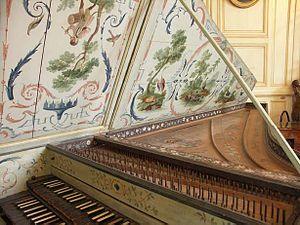
Joseph-Nicolas-Pancrace Royer, né à Turin le 12 mai 1703 et mort à Paris le 11 janvier 1755, est un musicien, compositeur et claveciniste savoisien.
La famille Blanchet est une des plus célèbres familles de facteurs de clavecins actifs à Paris à la fin du XVIIᵉ et au XVIIIᵉ siècle. Il se firent une spécialité de la transformation des clavecins flamands des Rückers et portèrent au plus haut point de perfection la facture parisienne.
Le château de Thoiry est un château de la Renaissance situé à Thoiry dans le département des Yvelines, à une cinquantaine de kilomètres à l'ouest de Paris.
Un clavecin est un instrument de musique à cordes muni d'un ou plusieurs claviers dont chacune des cordes est « pincée » par un dispositif nommé sautereau.